East Riddlesden Hall

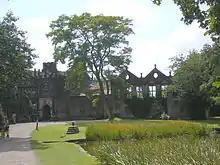
A view of the rear entrance (including rose window) of the property

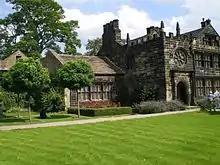
A view of the main entrance (including rose window) of the property

East Riddlesden Hall is a 17th-century manor house in Keighley, West Yorkshire, England, now owned by the National Trust.